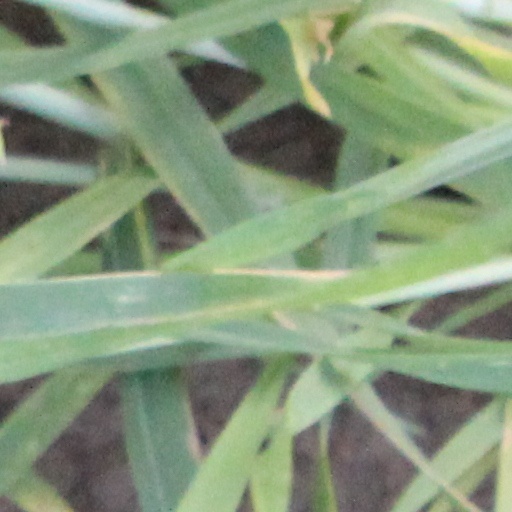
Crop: wheat